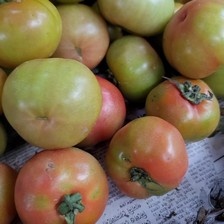
Label: tomato